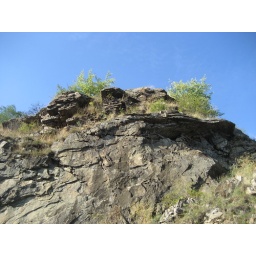
the hamry rock folds - along the road to the entrance to the national park podyji near vranov nad dyji